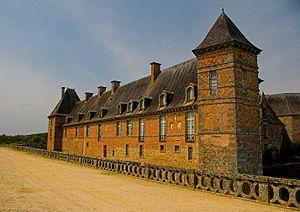
L'Udon est une rivière française de Normandie, affluent de l'Orne.
Cet article recense les monuments historiques de l'Orne, en France.
Le château de Carrouges est une demeure, du XIVᵉ siècle, plusieurs fois remaniée et réaménagé au XVIIIᵉ siècle, qui se dresse sur la commune française de Carrouges dans le département de l'Orne, en région Normandie.